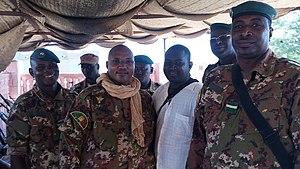
En images
La gendarmerie nationale malienne est une force militaire de sécurité publique au Mali. Ses missions sont similaires à celles de la Gendarmerie nationale française. Mise sur pied le 17 septembre 1960, elle comprenait, en 2010, 4 646 gendarmes, sous-officiers et officiers.